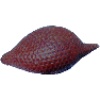
Label: Salak 1